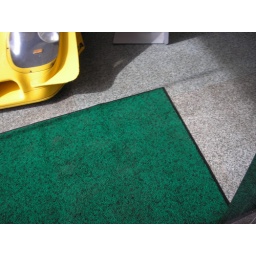
I was crouching in the doorway and the auto door motored closed, knocking me over...